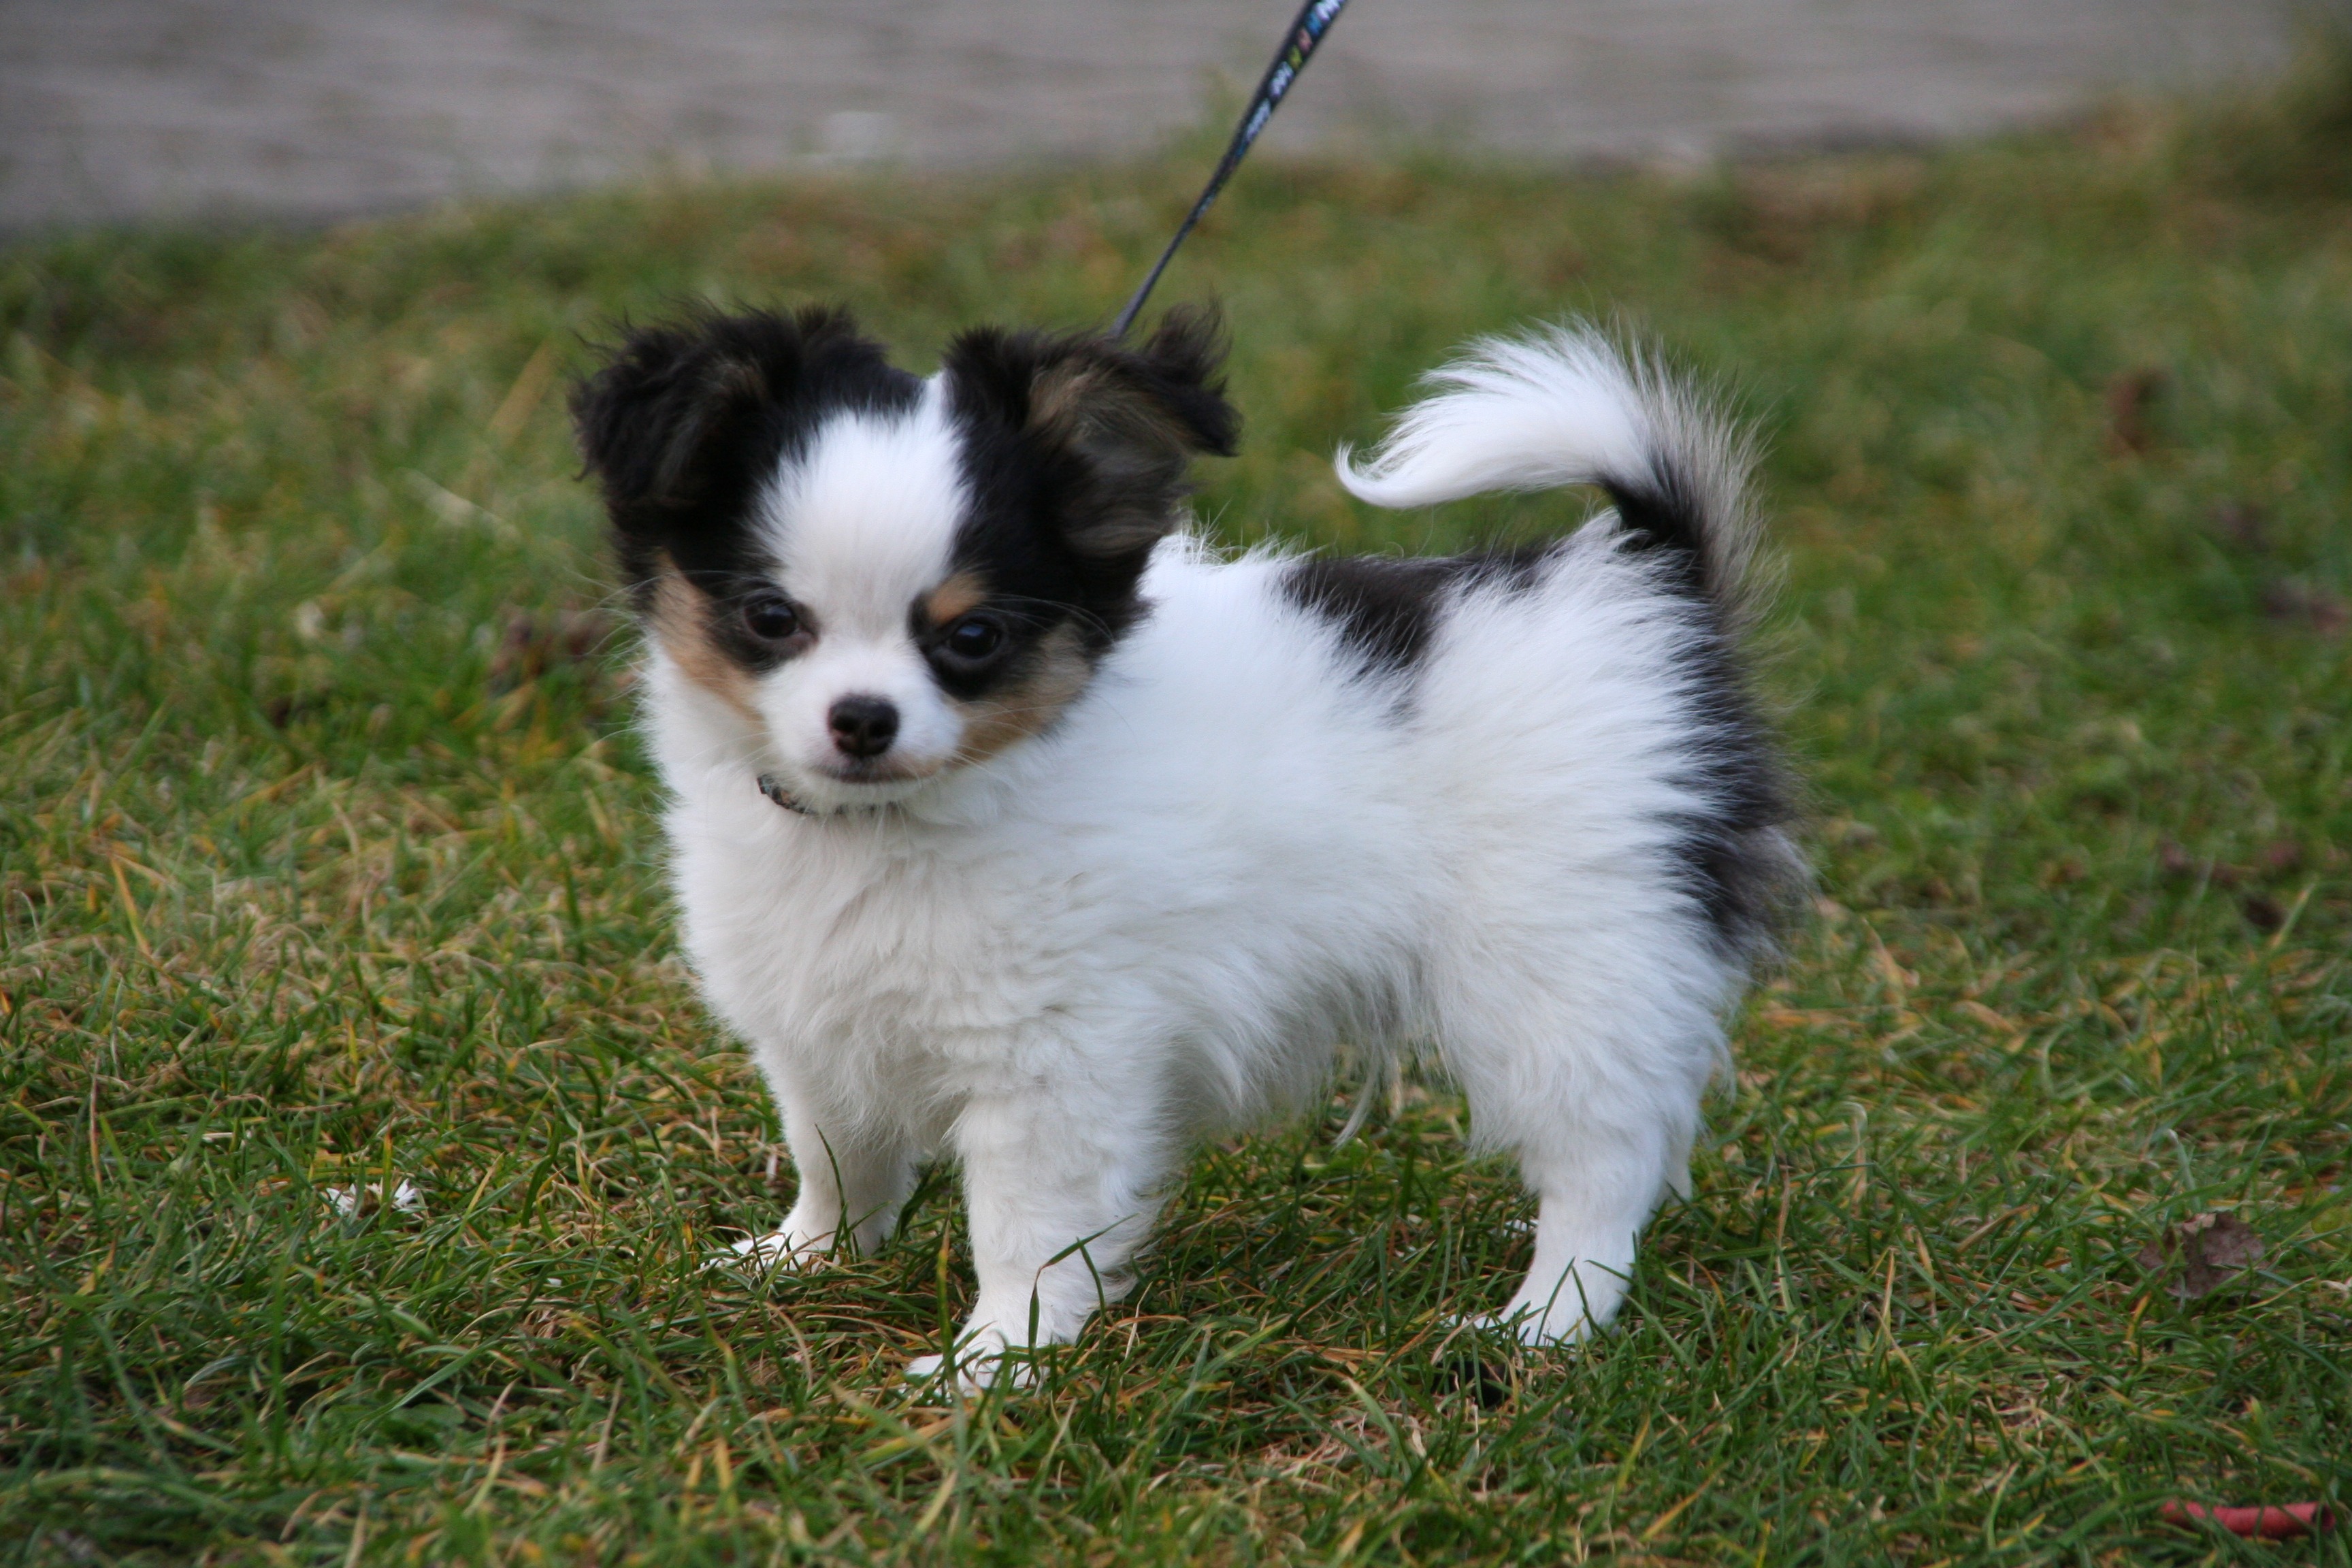
puppy, dog, toy dog, dogs, animals, chihuahua, papillon, dog breed, puppies, dog like mammal, carnivoran, dog breed group, german spitz, german spitz klein, phalene, japanese chin, companion dog